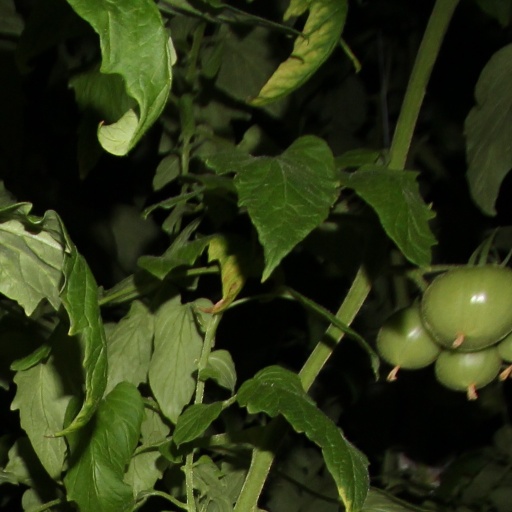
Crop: tomato